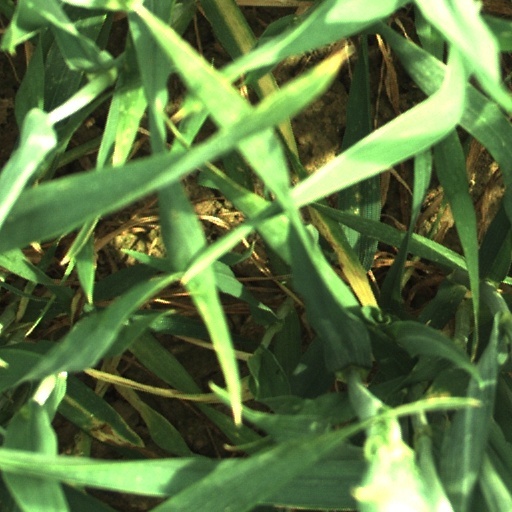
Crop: wheat